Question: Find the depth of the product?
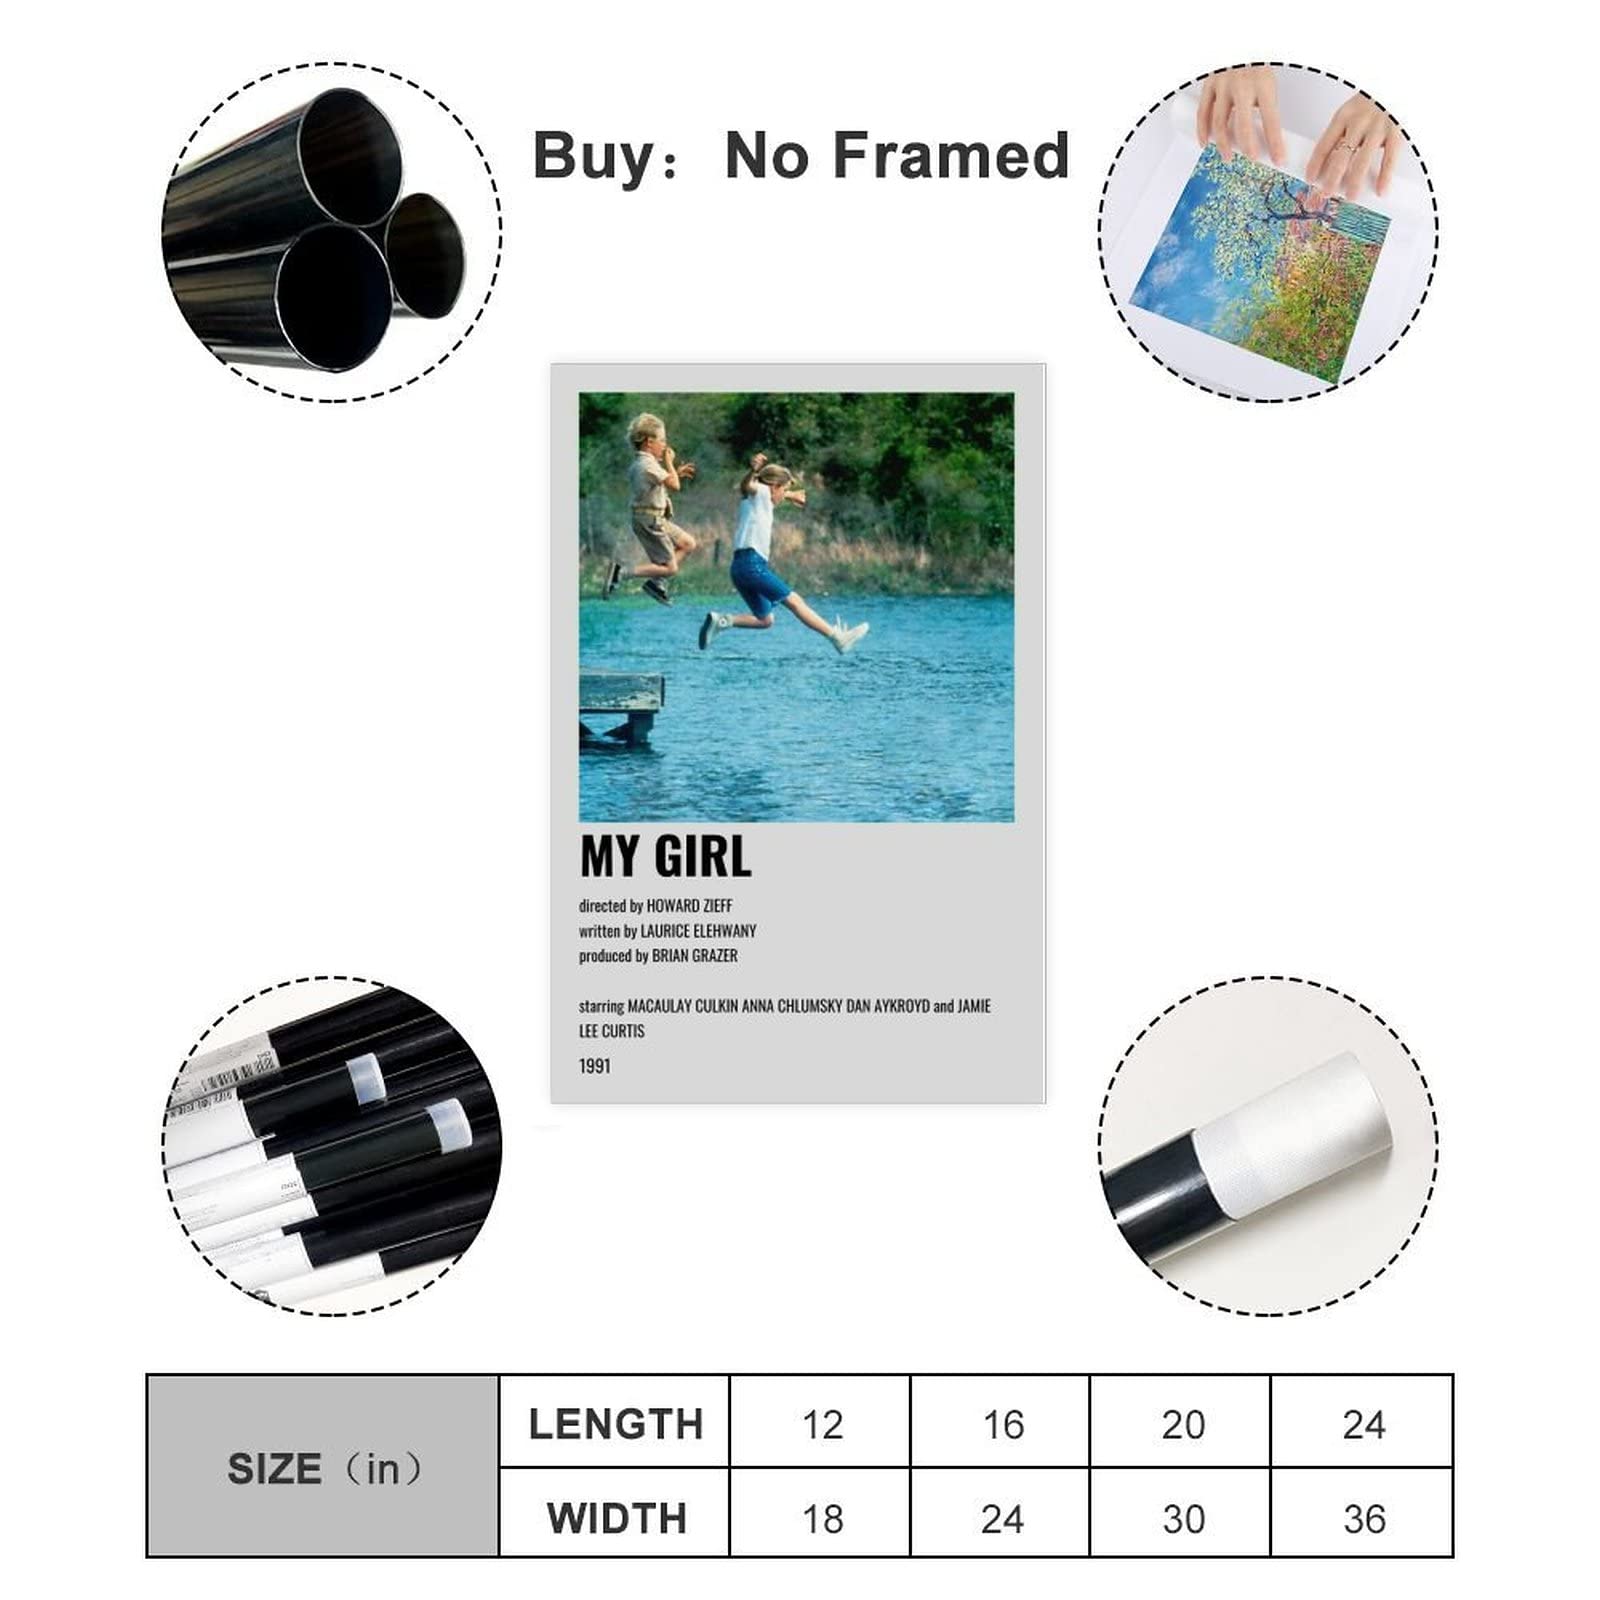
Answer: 24.0 inch